Hiddensee

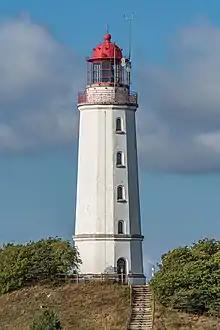
Lighthouse on the Dornbush

Private motor vehicle traffic is prohibited on the entire island, which has been regulated by law since 1927. Some exceptions exist, recently increasingly with electric drive. Horse-drawn carts are used for passenger transport and some goods traffic. Between the northern and southern parts of the municipality, an electric regular bus operated by "Rügener Personennahverkehrs GmbH" (RPNV) runs Monday through Friday. However, the most frequently used means of transportation is the bicycle.